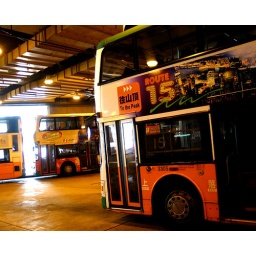
the scenery while circling up the mountain in the bus is wonderful, much better than taking the trolley